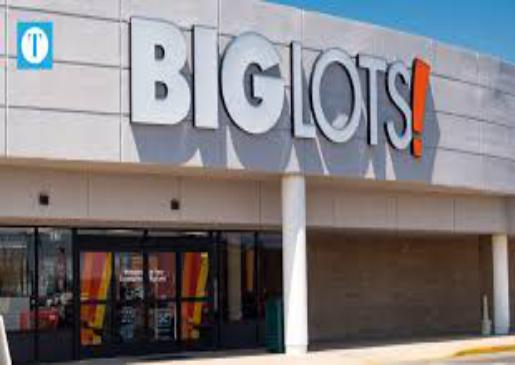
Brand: Big Lots
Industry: Necessities